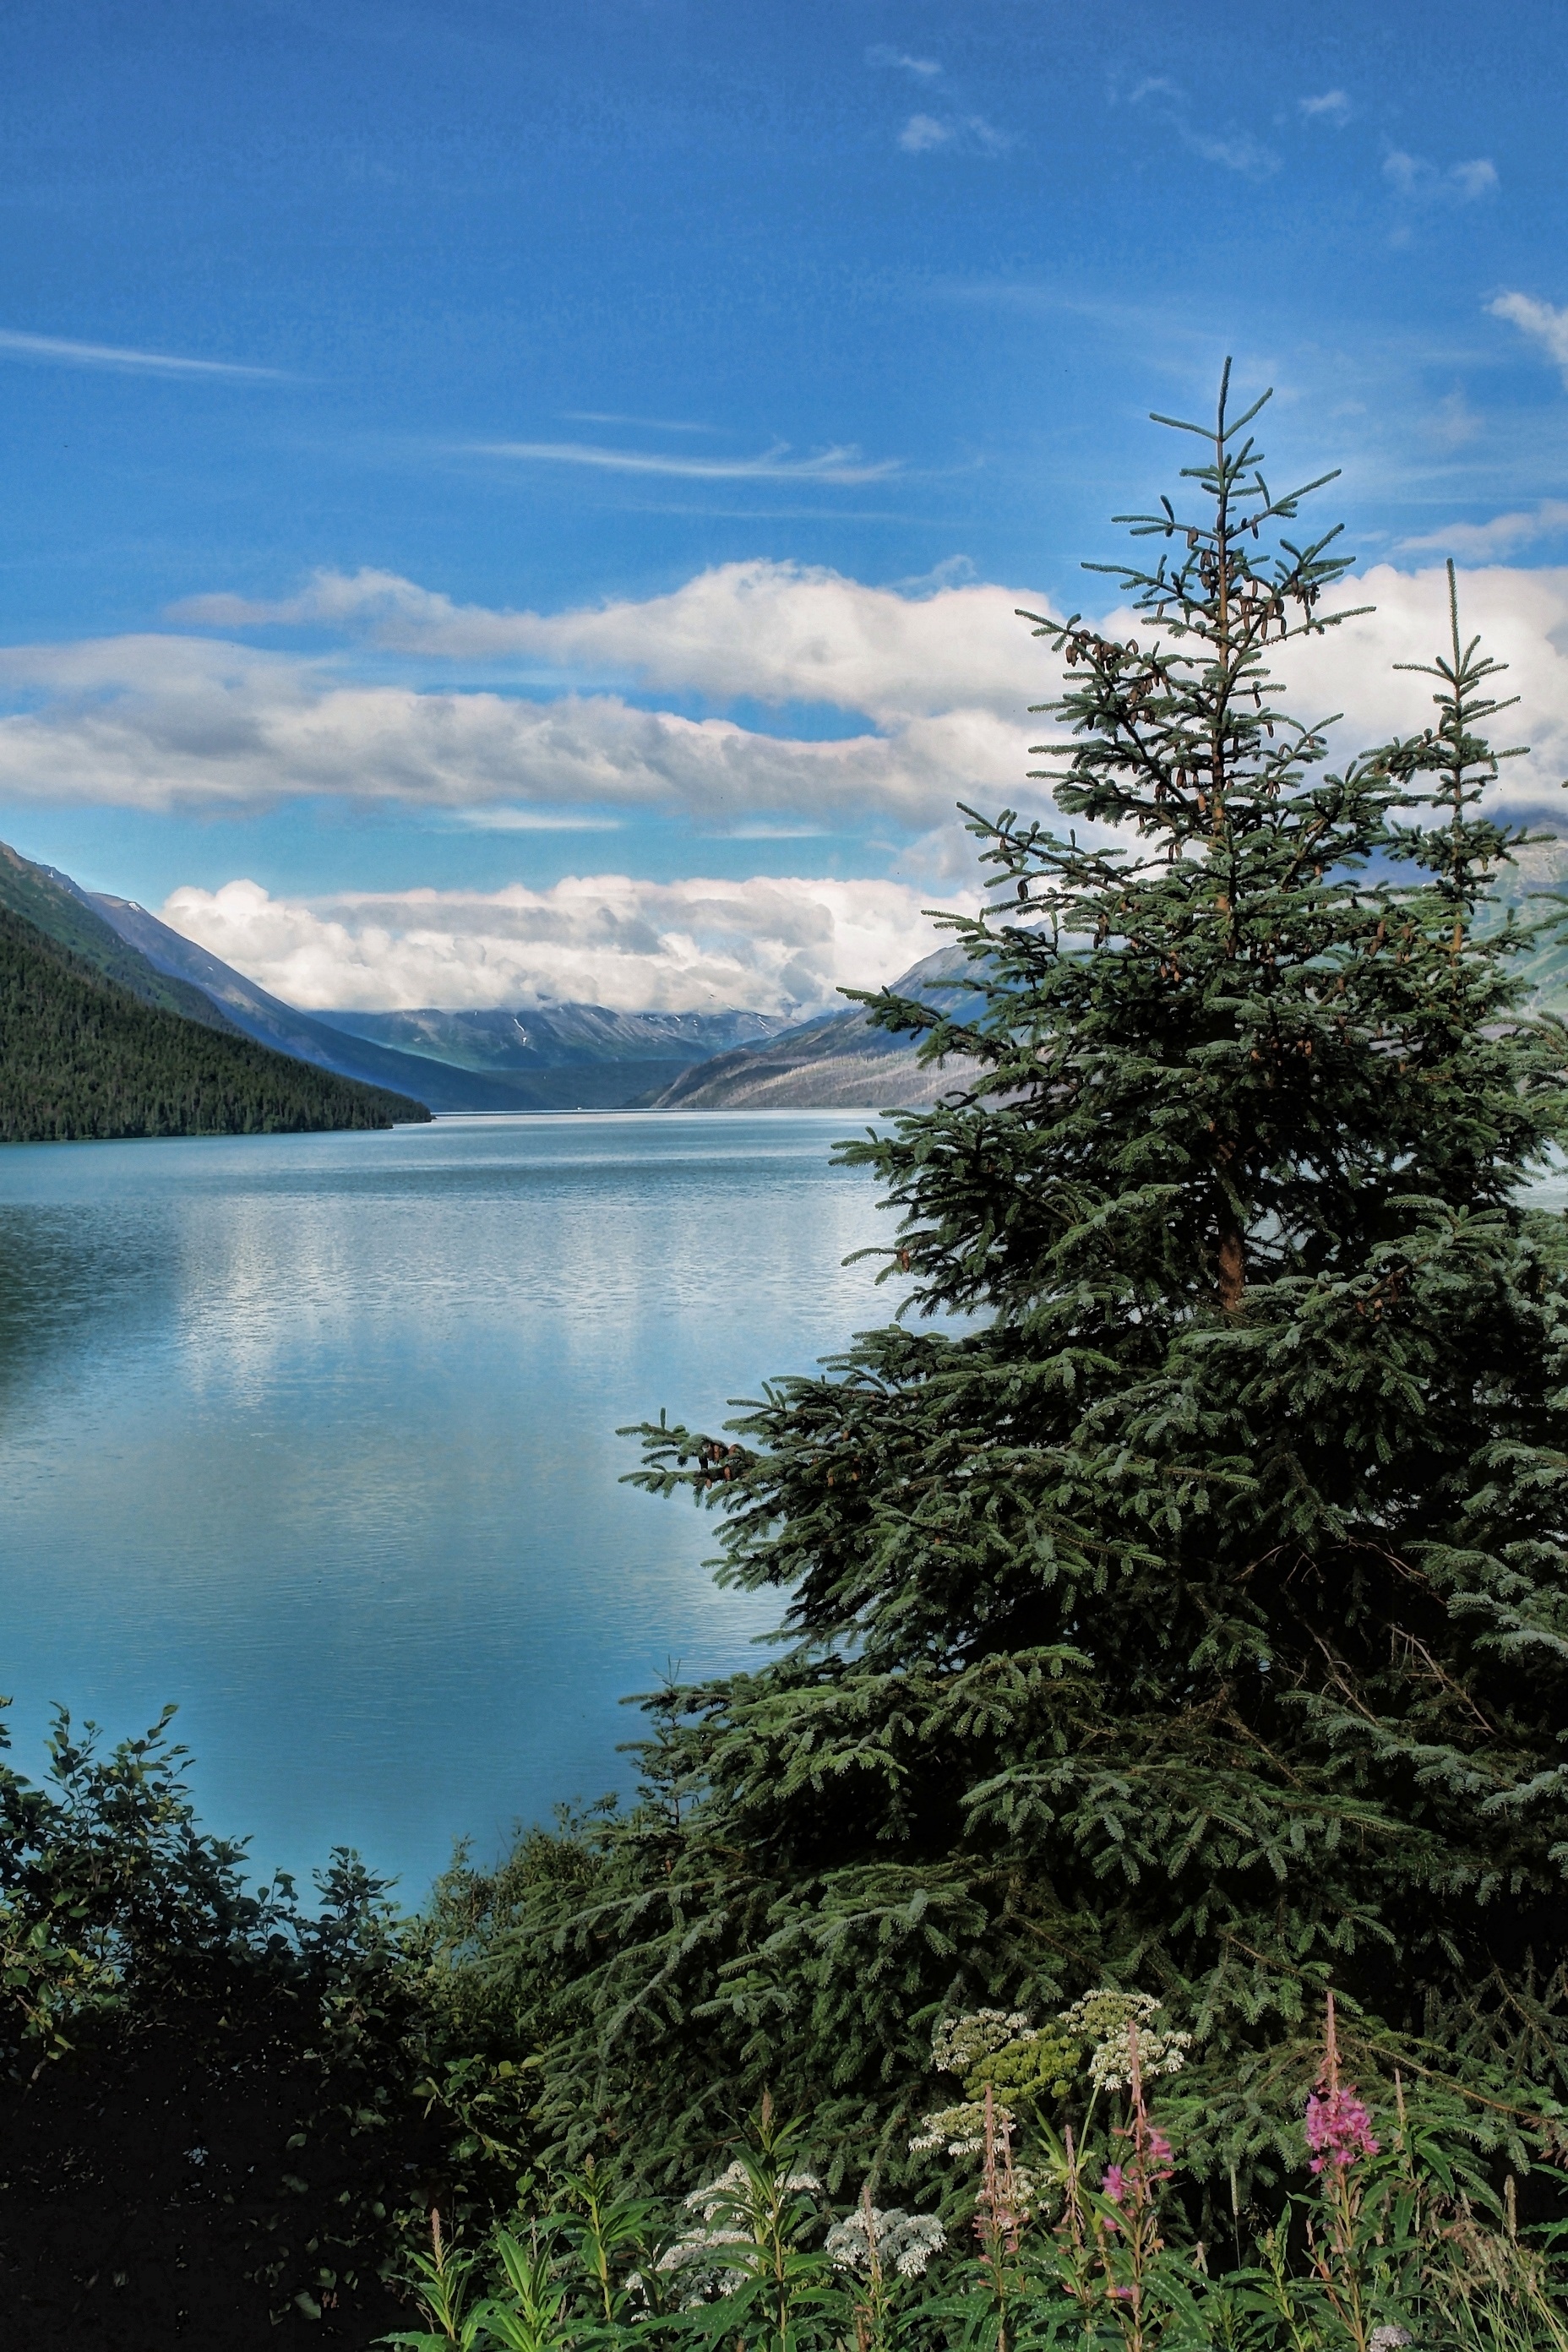
landscape, tree, nature, outdoor, wilderness, mountain, plant, sky, lake, view, river, valley, mountain range, travel, range, reflection, scenic, scenery, usa, america, tourism, body of water, alaska, loch, ecosystem, alaskan, woody plant, mountainous landforms, seward alaska